Rebecca Miller

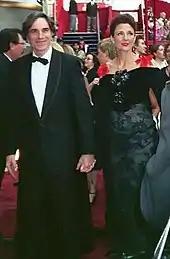
Rebecca Miller and husband Daniel Day-Lewis at the 80th Academy Awards on February 24, 2008

Miller first met her spouse, actor Daniel Day-Lewis, at a screening of the film adaptation of her father's play "The Crucible". Miller and Day-Lewis married on November 13, 1996. They have two sons together: Ronan (b. 1998) and Cashel (b. 2002). Miller is stepmother to Day-Lewis's eldest son, Gabriel Kane Day-Lewis (b. 1995) from his previous relationship with Isabelle Adjani.